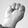
ASL letter: M